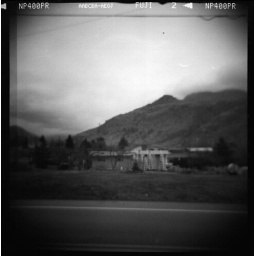
house on highway 7 near harrison with many ladders